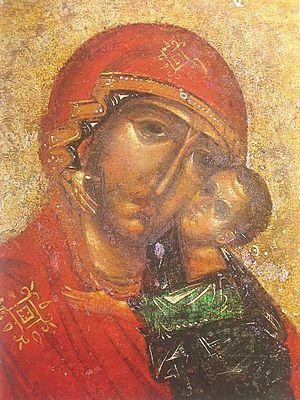
La Vierge de Tolga ou La Mère de Dieu de Tolga est une icône de l'Église orthodoxe russe représentant la Mère de Dieu. Elle date du XIIIᵉ siècle, début du XIVᵉ siècle.